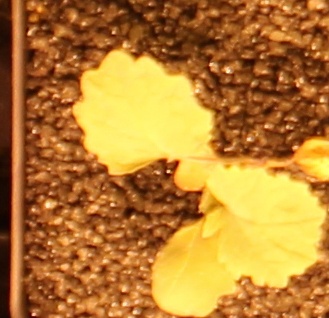
Label: Canola